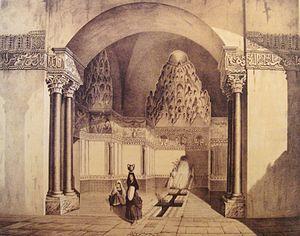
L'émirat de Sicile est un émirat fondé sur l'île de Sicile, qui existe de 831 à 1091. Sa capitale est Palerme.
L'Islam en Italie commence dès le IXᵉ siècle, lorsque la Sicile fut sous le contrôle du califat abbasside.
La culture de la Sicile normande, parfois appelée « culture arabo-normande » ou, de façon plus inclusive, de « culture normanno-arabo-byzantine », de « culture normanno-sicilienne », désigne la culture qui s'est développée en Sicile sous la domination normande au Moyen Âge. Elle est marquée par l’interaction des cultures normande, arabe et byzantine après la conquête, par les Normands, de la Sicile et de l'Ifriqiya à partir de 1061 jusqu’aux environs de 1250. Cette période a entraîné de nombreux échanges dans le domaine culturel, fondés sur la tolérance montrée par les Normands envers la population hellénophone byzantine et les musulmans. La Sicile normande, de par sa position géographique, son histoire, et la politique de ses rois, a ainsi été de fait un lieu où les cultures latino-chrétienne, normande, gréco-byzantine et arabo-islamique ont été en contact.